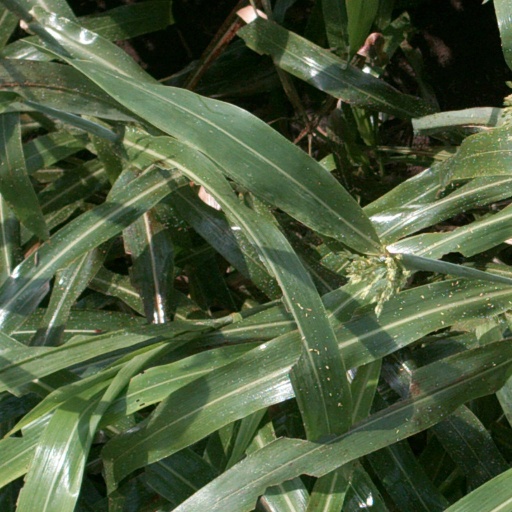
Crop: sorghum